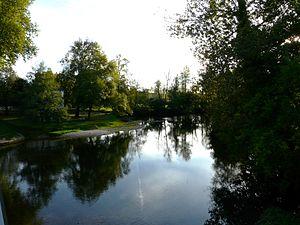
La Dronne au Moulin du Pont, entre Tocane-Saint-Apre (à gauche) et Montagrier, Dordogne, France. Vue vers l'aval. Le bâtiment qu'on aperçoit dans les arbres est la chapelle Notre-Dame de Perdux.
Tocane-Saint-Apre est une commune française située dans le département de la Dordogne, en région Nouvelle-Aquitaine.